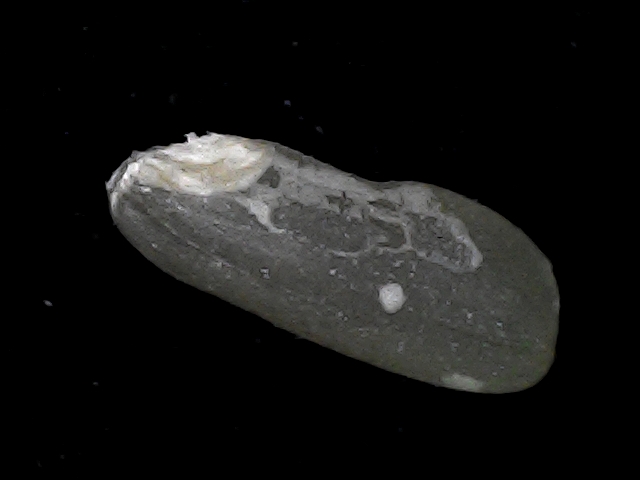
Rice variety: BD79